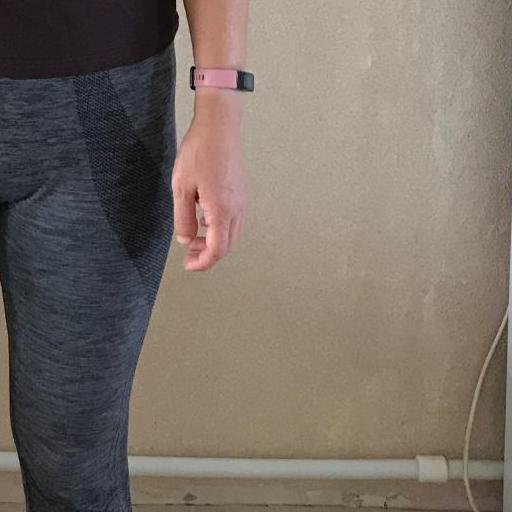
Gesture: no_gesture